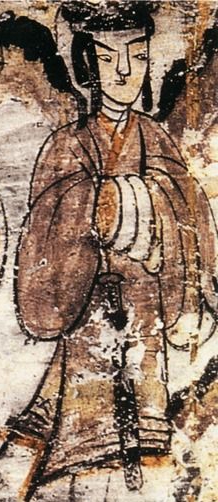
เตียวเหลียง (ราชวงศ์ฮั่นตะวันตก)

เตียวเหลียง หรือ จางเหลียง (; ; พินอิน: "Zhāng liàng อ่านว่า จางเลี่ยง"; ? - 189 ปีก่อน ค.ศ.) ชื่อรอง จื่อฟาง (子房) เป็นนักยุทธศาสตร์ทางการทหารและขุนนางชาวจีน ที่มีชีวิตอยู่ในสมัย ราชวงศ์ฮั่นตะวันตก ตอนต้น เขายังเป็นที่รู้จักในฐานะหนึ่งใน วีรบุรุษทั้งสามแห่งราชวงศ์ฮั่นตอนต้น (漢初三傑) ร่วมกับ หาน ซิ่น (韓信) และ เซียว เหอ (蕭何) เตียงเหลียงมีส่วนอย่างมากในการสถาปนาราชวงศ์ฮั่น ภายหลังเขาถึงแก่กรรม เขาได้รับเกียรติให้มียศหลังมรณกรรมเป็น เหวินเฉิงโหว โดย จักรพรรดิฮั่นเฉียนเฉ่า เตียวเหลียงปรากฏใน ตารางรายชื่อของวีรบุรุษผู้ไร้เทียมทาน โดย จิน กู่เหลียง
เชื่อกันว่า เตียวเหลียงได้รับคัมภีร์พิชัยสงครามที่ตกทอดมาจากเจียง ไท่กง หรือเจียง จื่อหยาง ที่ปรึกษาและเสนาธิการคนสำคัญอีกคนหนึ่งในยุคราชวงศ์โจวตอนต้น และในประวัติศาสตร์จีน จึงทำให้เตียวเหลียงวางแผนไม่เคยผิดพลาด
ซือหม่า เชียน นักบันทึกประวัติศาสตร์ในยุคจีนโบราณได้บันทึกถึงเตียวเหลียงเอาไว้ว่า ""เมื่อถึงคราวที่พระเจ้าฮั่นโกโจเผชิญปัญหาหนักหนาถึงขนาดคอขาดบาดตาย เตียวเหลียงผู้นี้ก็มักจะเป็นคนที่ช่วยพระองค์ให้รอดพ้นจากเรื่องเหล่านั้นเสมอ""
นอกจากนี้แล้ว เตียวเหลียงยังได้รับการกล่าวขานอีกว่า เป็นบุรุษที่มีใบหน้าสวยราวกับอิสตรีคนหนึ่งในประวัติศาสตร์จีน ผู้คนมักจะเข้าใจผิดอยู่บ่อยครั้งว่าเป็นอิสตรี
ในวรรณกรรมสามก๊ก นอกจากขวันต๋ง, งักเย (เล่ออี้) และเจียง จื่อหยาง แล้ว ความสามารถของขงเบ้งที่ทั้งชีซี ผู้เป็นสหาย และสุมาเต็กโช ผู้เป็นอาจารย์มักจะกล่าวเปรียบเปรยนั้น เตียวเหลียงก็เป็นอีกผู้หนึ่งที่มักถูกหยิบยกไปเทียบเคียงกับขงเบ้ง โดยระบุว่า ""หนึ่งในนั้นคือเกงสง (เจียง จื่อหยาง) ผู้วางฐานรากของราชวงศ์โจวอย่างแน่นหนาเป็นเวลาแปดร้อยปีและคนอื่น ๆ เตียวเหลียงที่ทำให้ราชวงศ์ฮั่นรุ่งโรจน์เป็นเวลาสี่ร้อยปี""
เตียวเหลียงถึงแก่อสัญกรรรมเมื่อ 189 ปีก่อน ค.ศ. (พ.ศ. 354)
==อ้างอิง==
*
หมวดหมู่:ขุนนางสมัยราชวงศ์ฮั่น
หมวดหมู่:บุคคลในยุคราชวงศ์ฮั่น